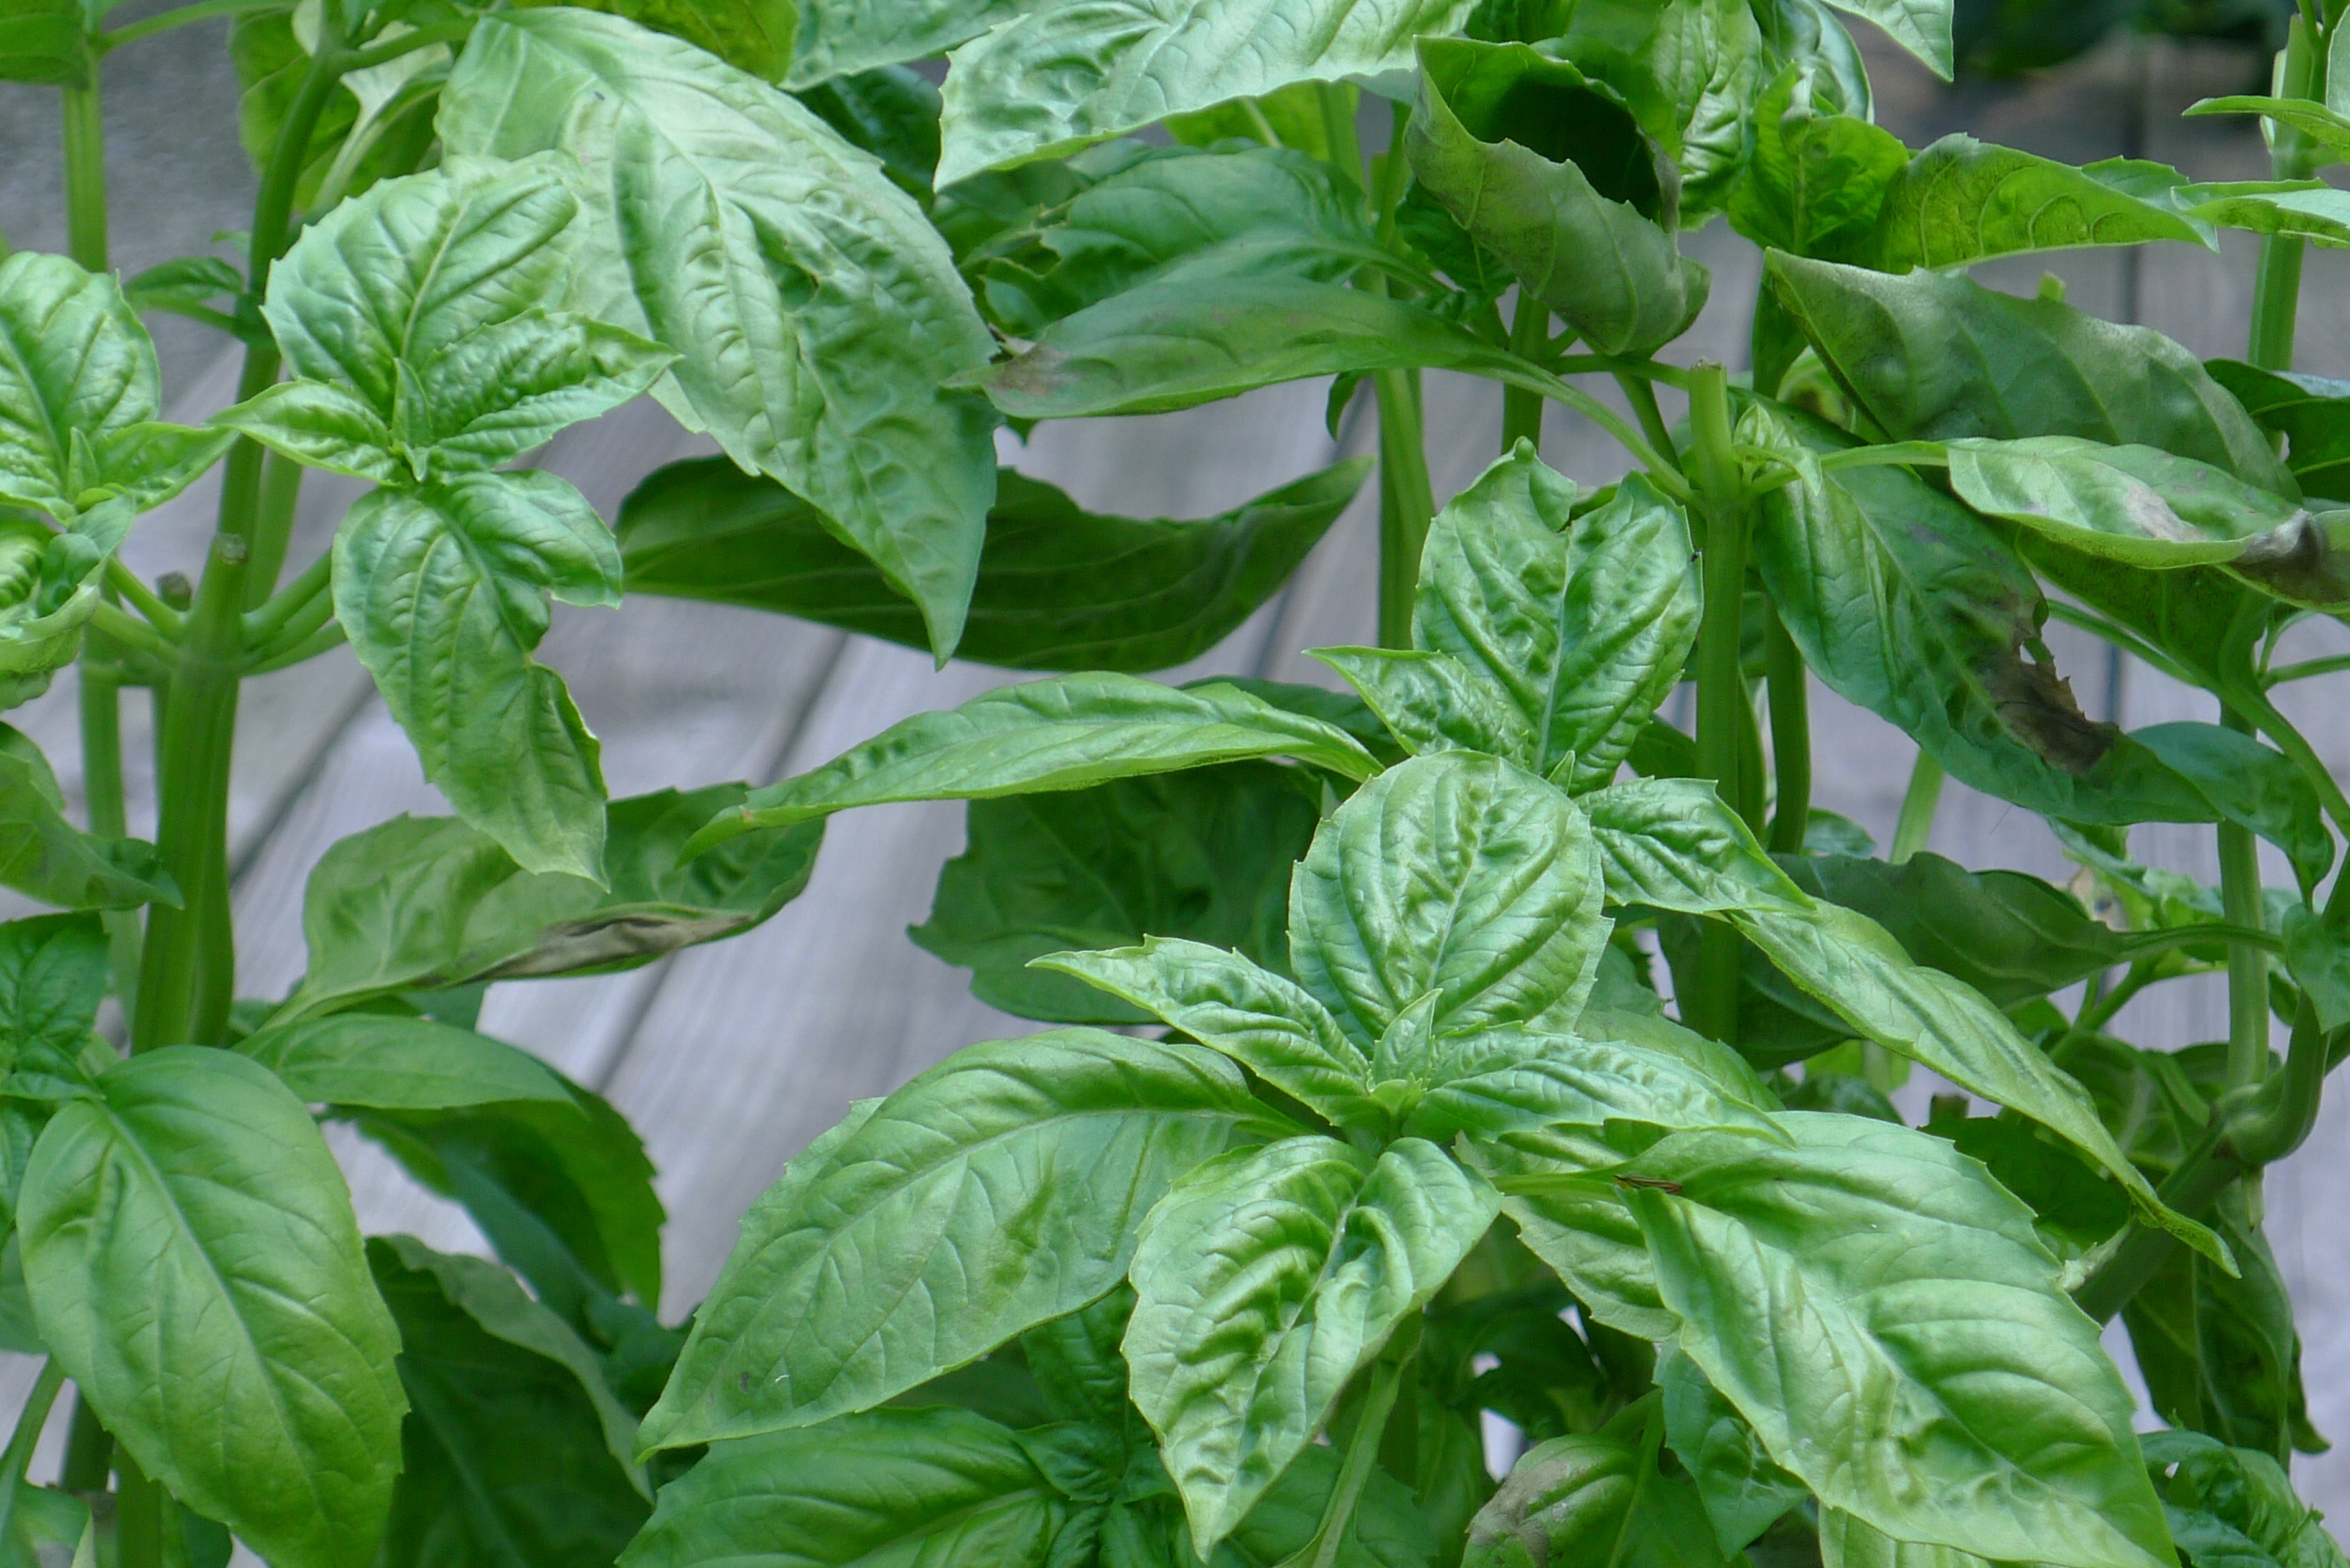
plant, flower, food, green, herb, produce, vegetable, crop, fresh, basil, pesto, gardening, peppers, herbs, flowering plant, land plant, bird's eye chili, malabar spinach